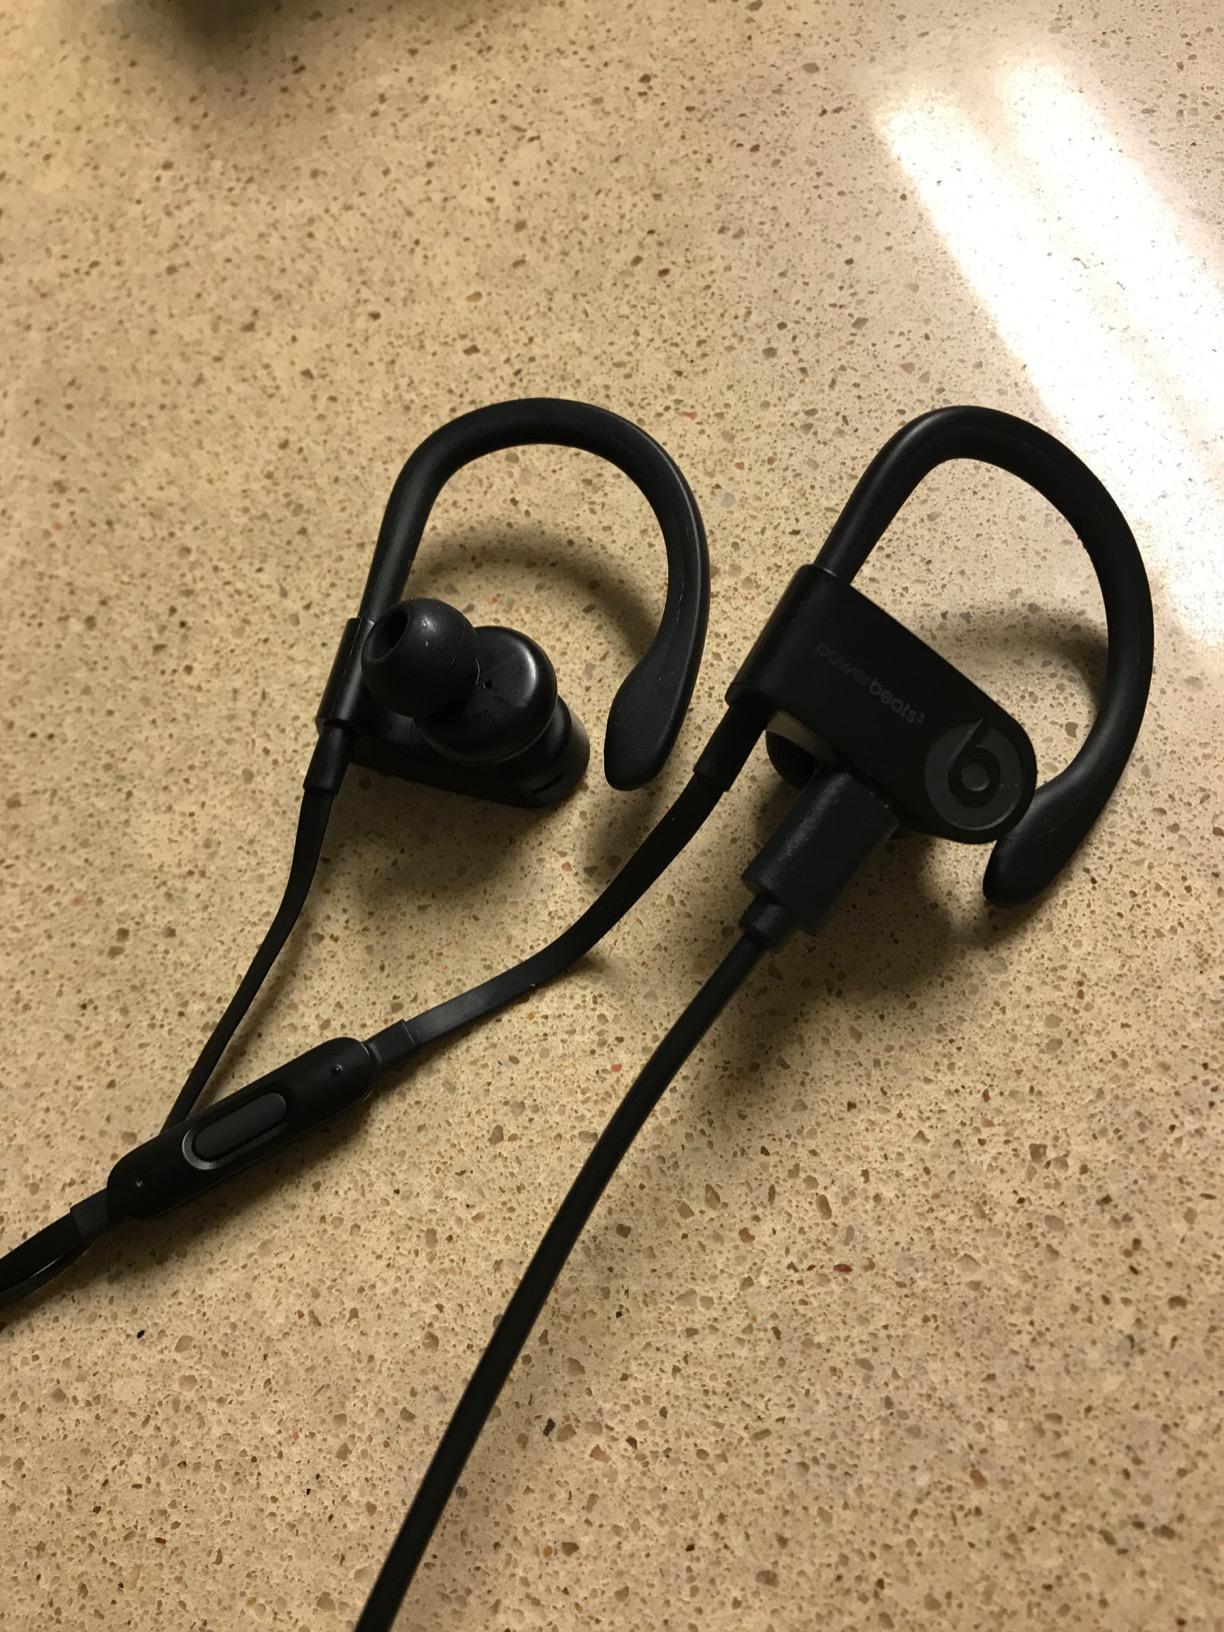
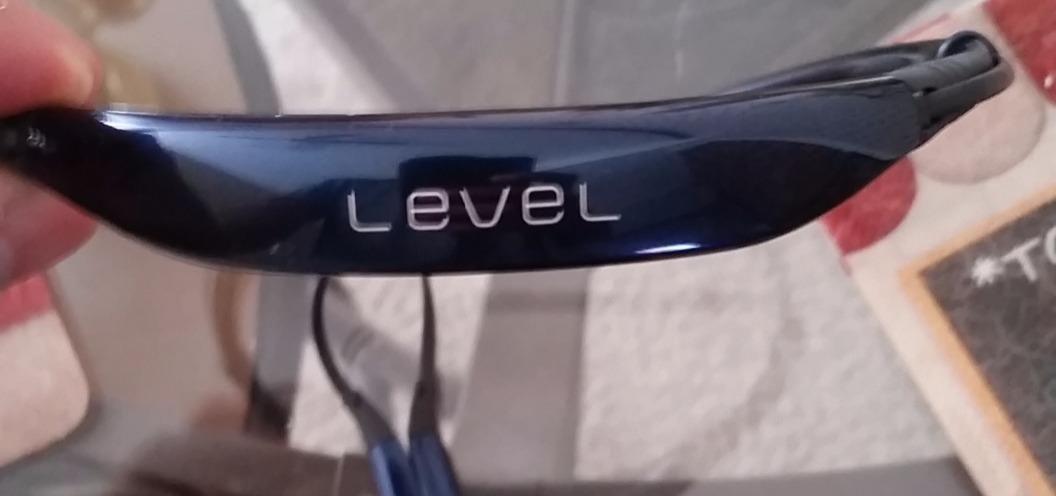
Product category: headphones
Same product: no